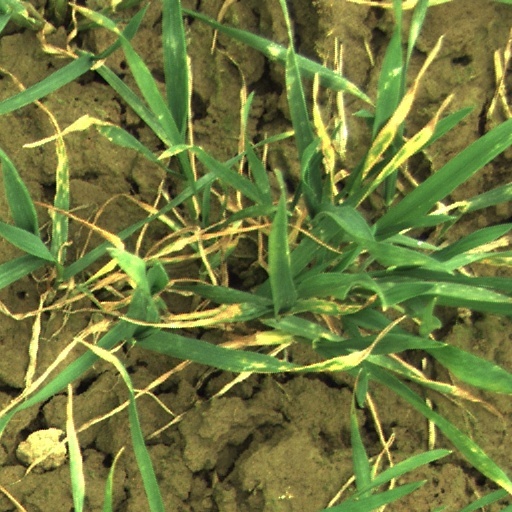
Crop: wheat